Libertarianism in the United States

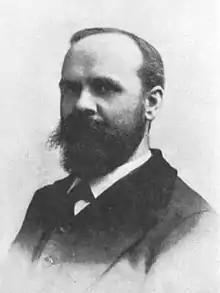
Benjamin Tucker, an individualist anarchist who contrapposed his anarchist socialism to state socialism

Moving into the 20th century, the Libertarian League was an anarchist and libertarian socialist organization. The first Libertarian League was founded in Los Angeles between the two World Wars. It was established mainly by Cassius V. Cook, Charles T. Sprading, Clarence Lee Swartz, Henry Cohen, Hans F. Rossner and Thomas Bell. In 1954, a second Libertarian League was founded in New York City as a political organization building on the Libertarian Book Club. Members included Sam Dolgoff, Russell Blackwell, Dave Van Ronk, Enrico Arrigoni and Murray Bookchin. This Libertarian League had a narrower political focus than the first, promoting anarchism and syndicalism. Its central principle, stated in its journal "Views and Comments", was "equal freedom for all in a free socialist society". Branches of the Libertarian League opened in a number of other American cities, including Detroit and San Francisco. It was dissolved at the end of the 1960s.